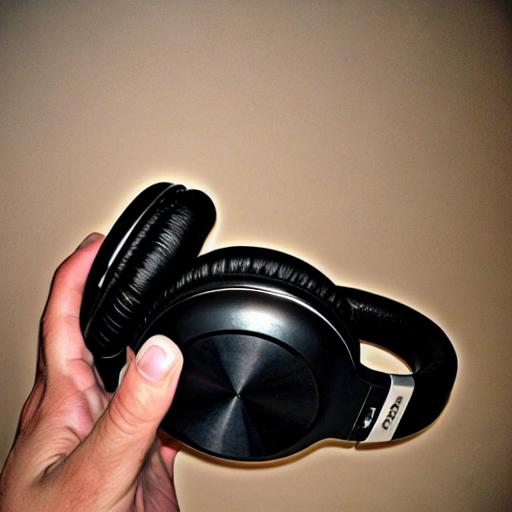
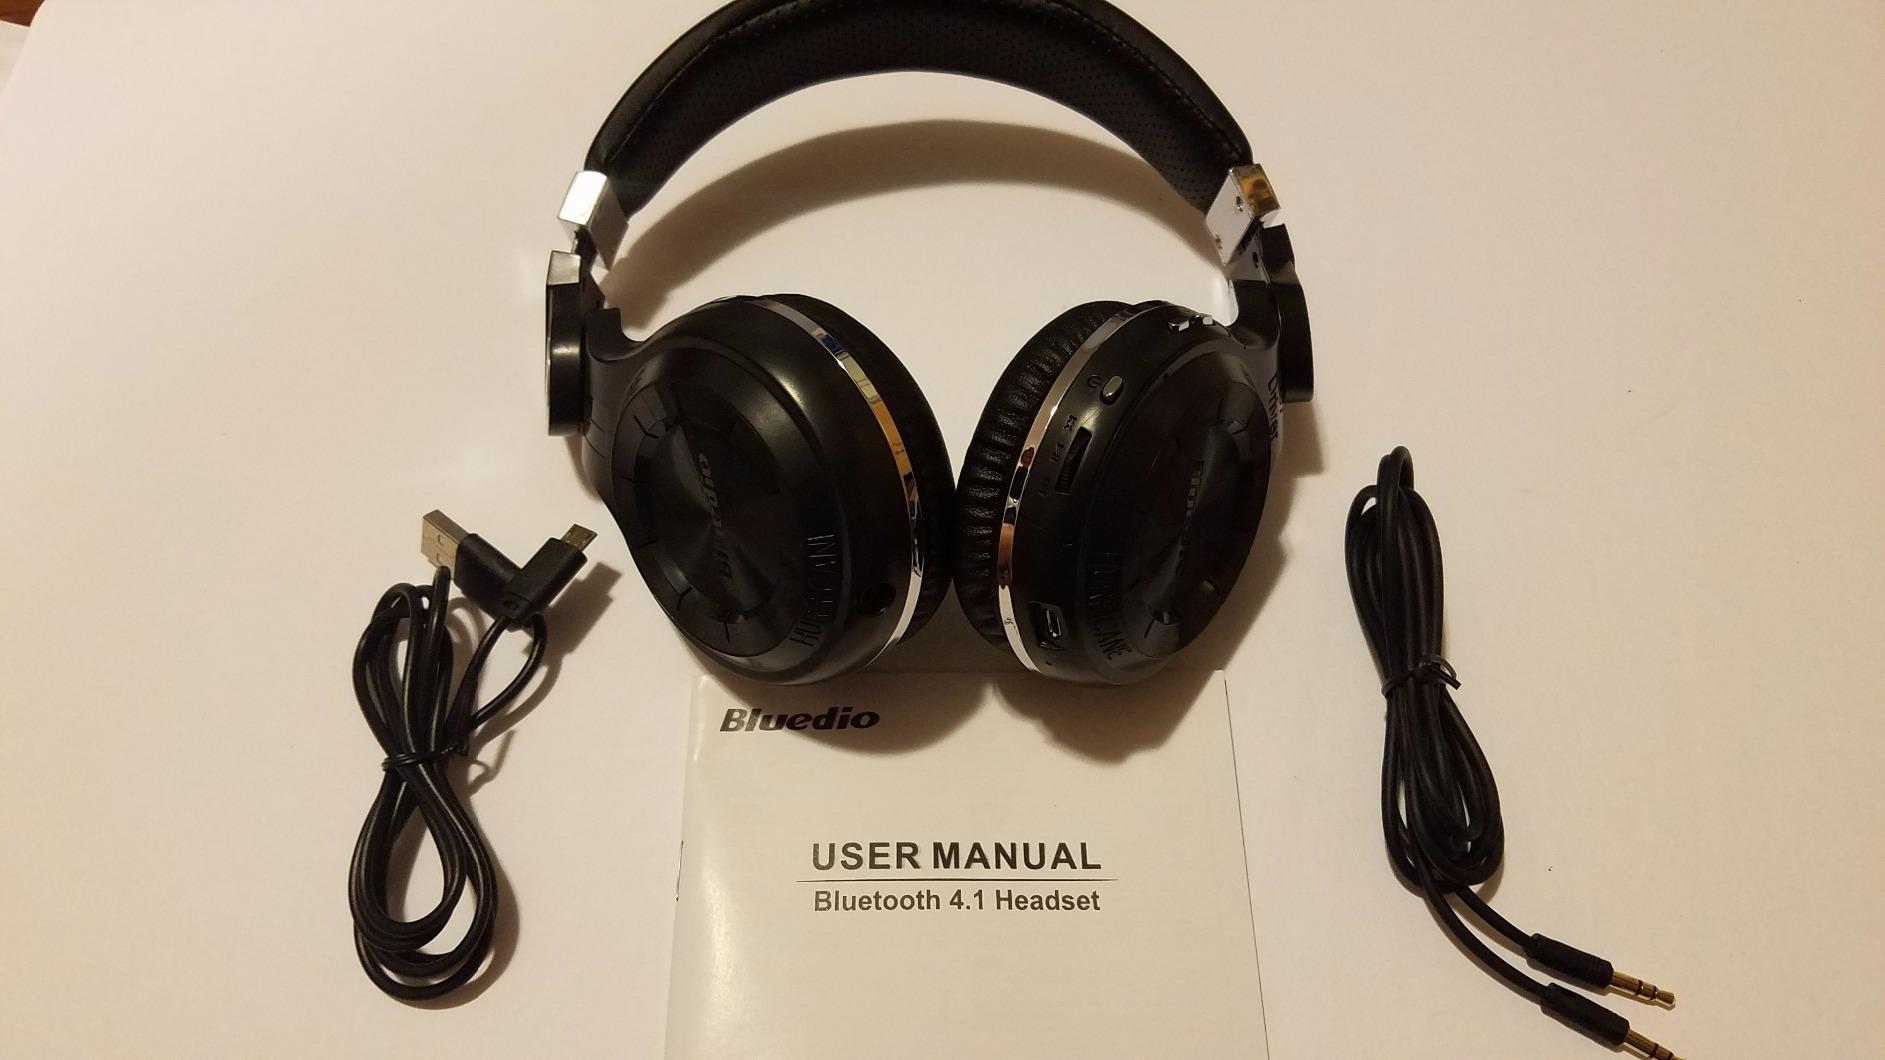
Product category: headphones
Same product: no